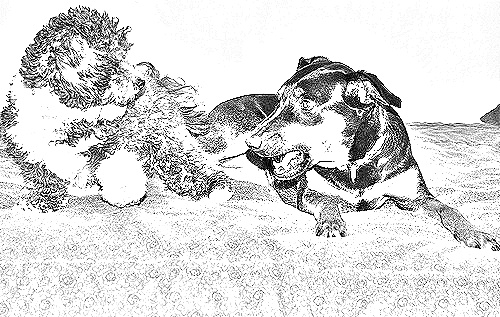
Portrait style: Sketch Portrait